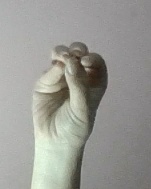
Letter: ha